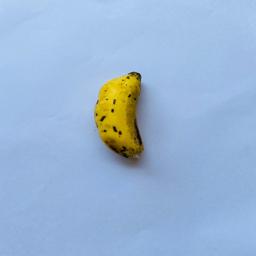
Banana variety: Sabri Kola